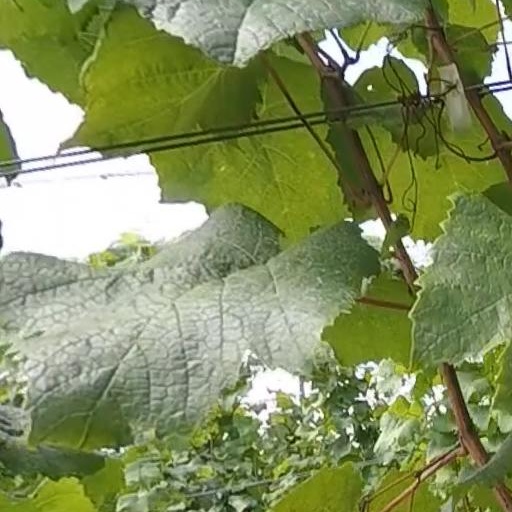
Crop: grape